Kittelsthal Dripstone Cave

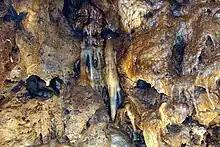
Dripstones above the water basin

Spiders are found preferentially in the entrance and transition areas, such as the "troglophilous" species "Lepthyphantes pallidus" from the "Linyphiidae" and "Nesticus cellulanus", a cave spider. Permanent cave dwellers have adapted to the conditions there. They are blind and pigmentless like the cave isopod ("Proasellus cavaticus") or the well shrimps ("Niphargus"). Eyeless springtails ("Collembola") are also found in the cave.